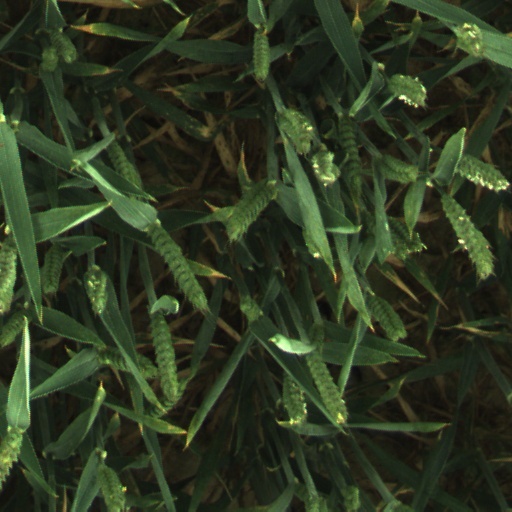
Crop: wheat